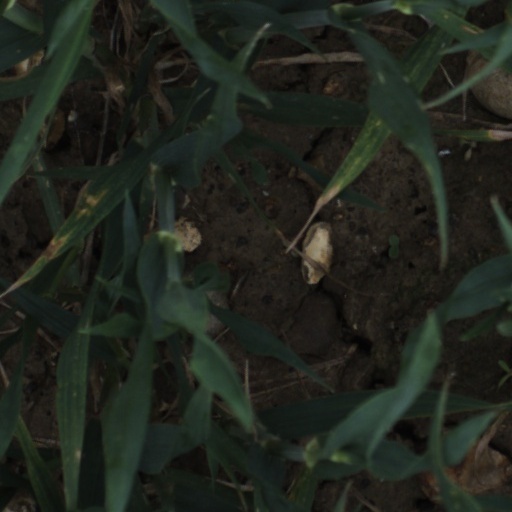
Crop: wheat